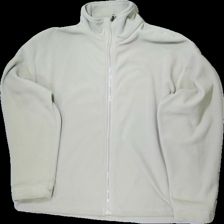
View: front
Type: Jacket
Category: Ladies
Brand: Not in the list
Brand text on label: baag
Colors: Beige
Material: 100% polyester
Pattern: Other
Cut: Turtle neck
Size: XXL
Season: All
Damage: nopprig
Damage location: bottom center
Damage 2: luddigt
Damage 2 location: top center
Damage 3: vågig dragkedja
Damage 3 location: middle center
Price range: <50
Recommended usage: Export
Description: flis tröja